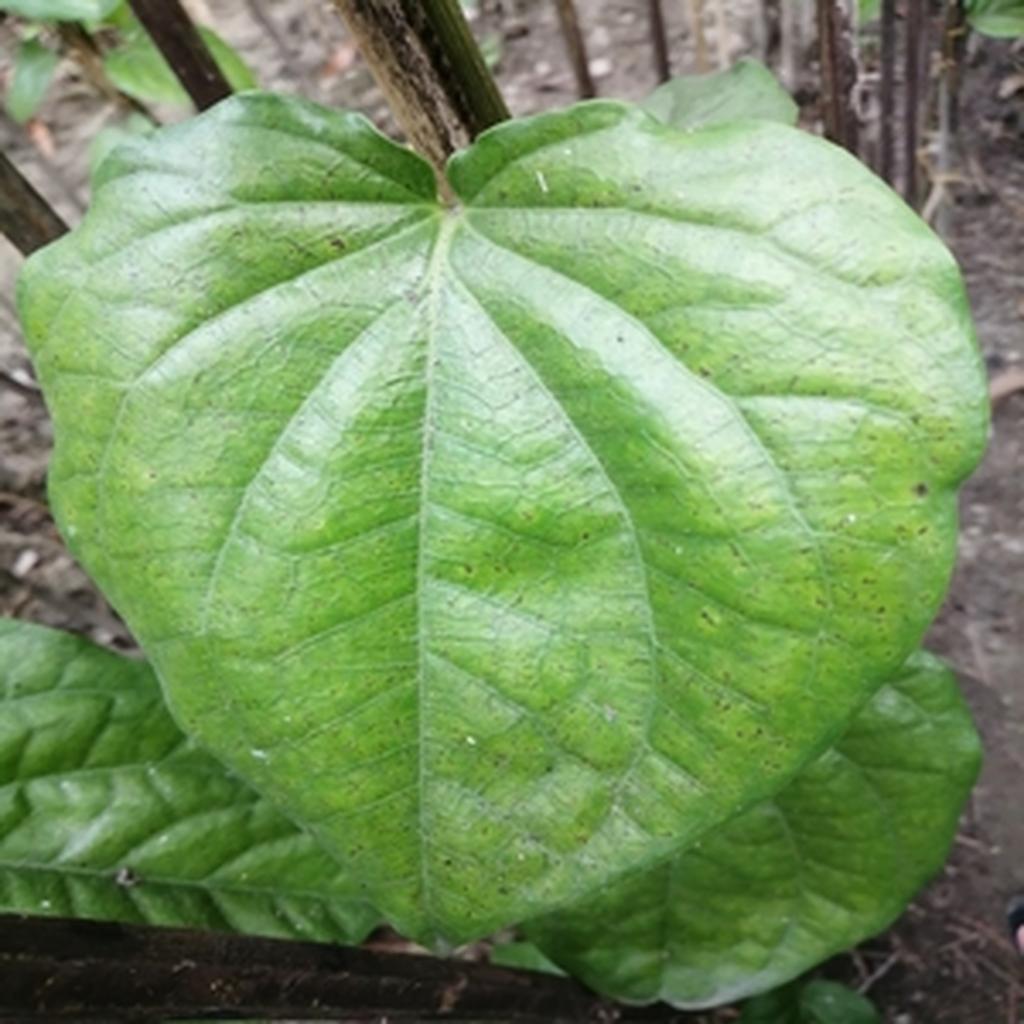
Label: Leaf_Spot